Instrument landing system

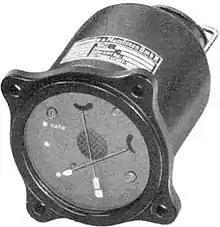
Luftwaffe AFN 2 indicator, built 1943

Tests of the ILS began in 1929 in the United States, with Jimmy Doolittle becoming the first pilot to take off, fly and land an airplane using instruments alone, without a view outside the cockpit. A basic system, fully operative, was introduced in 1932 at Berlin-Tempelhof Central Airport (Germany) named LFF or "Lorenz beam" after its inventor, the C. Lorenz AG company. The Civil Aeronautics Board (CAB) of the United States authorized installation of the system in 1941 at six locations. The first landing of a scheduled U.S. passenger airliner using ILS was on January 26, 1938, when a Pennsylvania Central Airlines Boeing 247D flew from Washington, D.C., to Pittsburgh, Pennsylvania, and landed in a snowstorm using only the Instrument Landing System. The first fully automatic landing by a commercial airliner using ILS occurred in March 1964 at Bedford Airport in the UK.